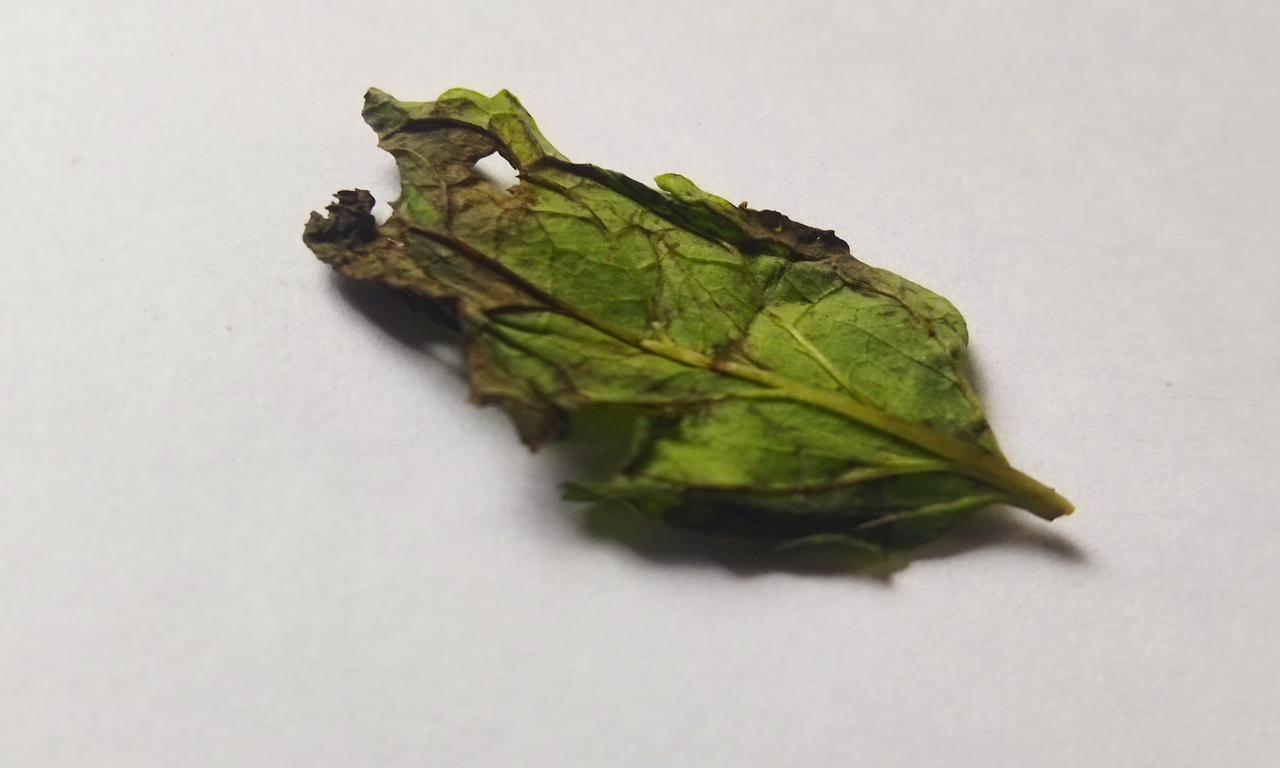
Label: Spoiled